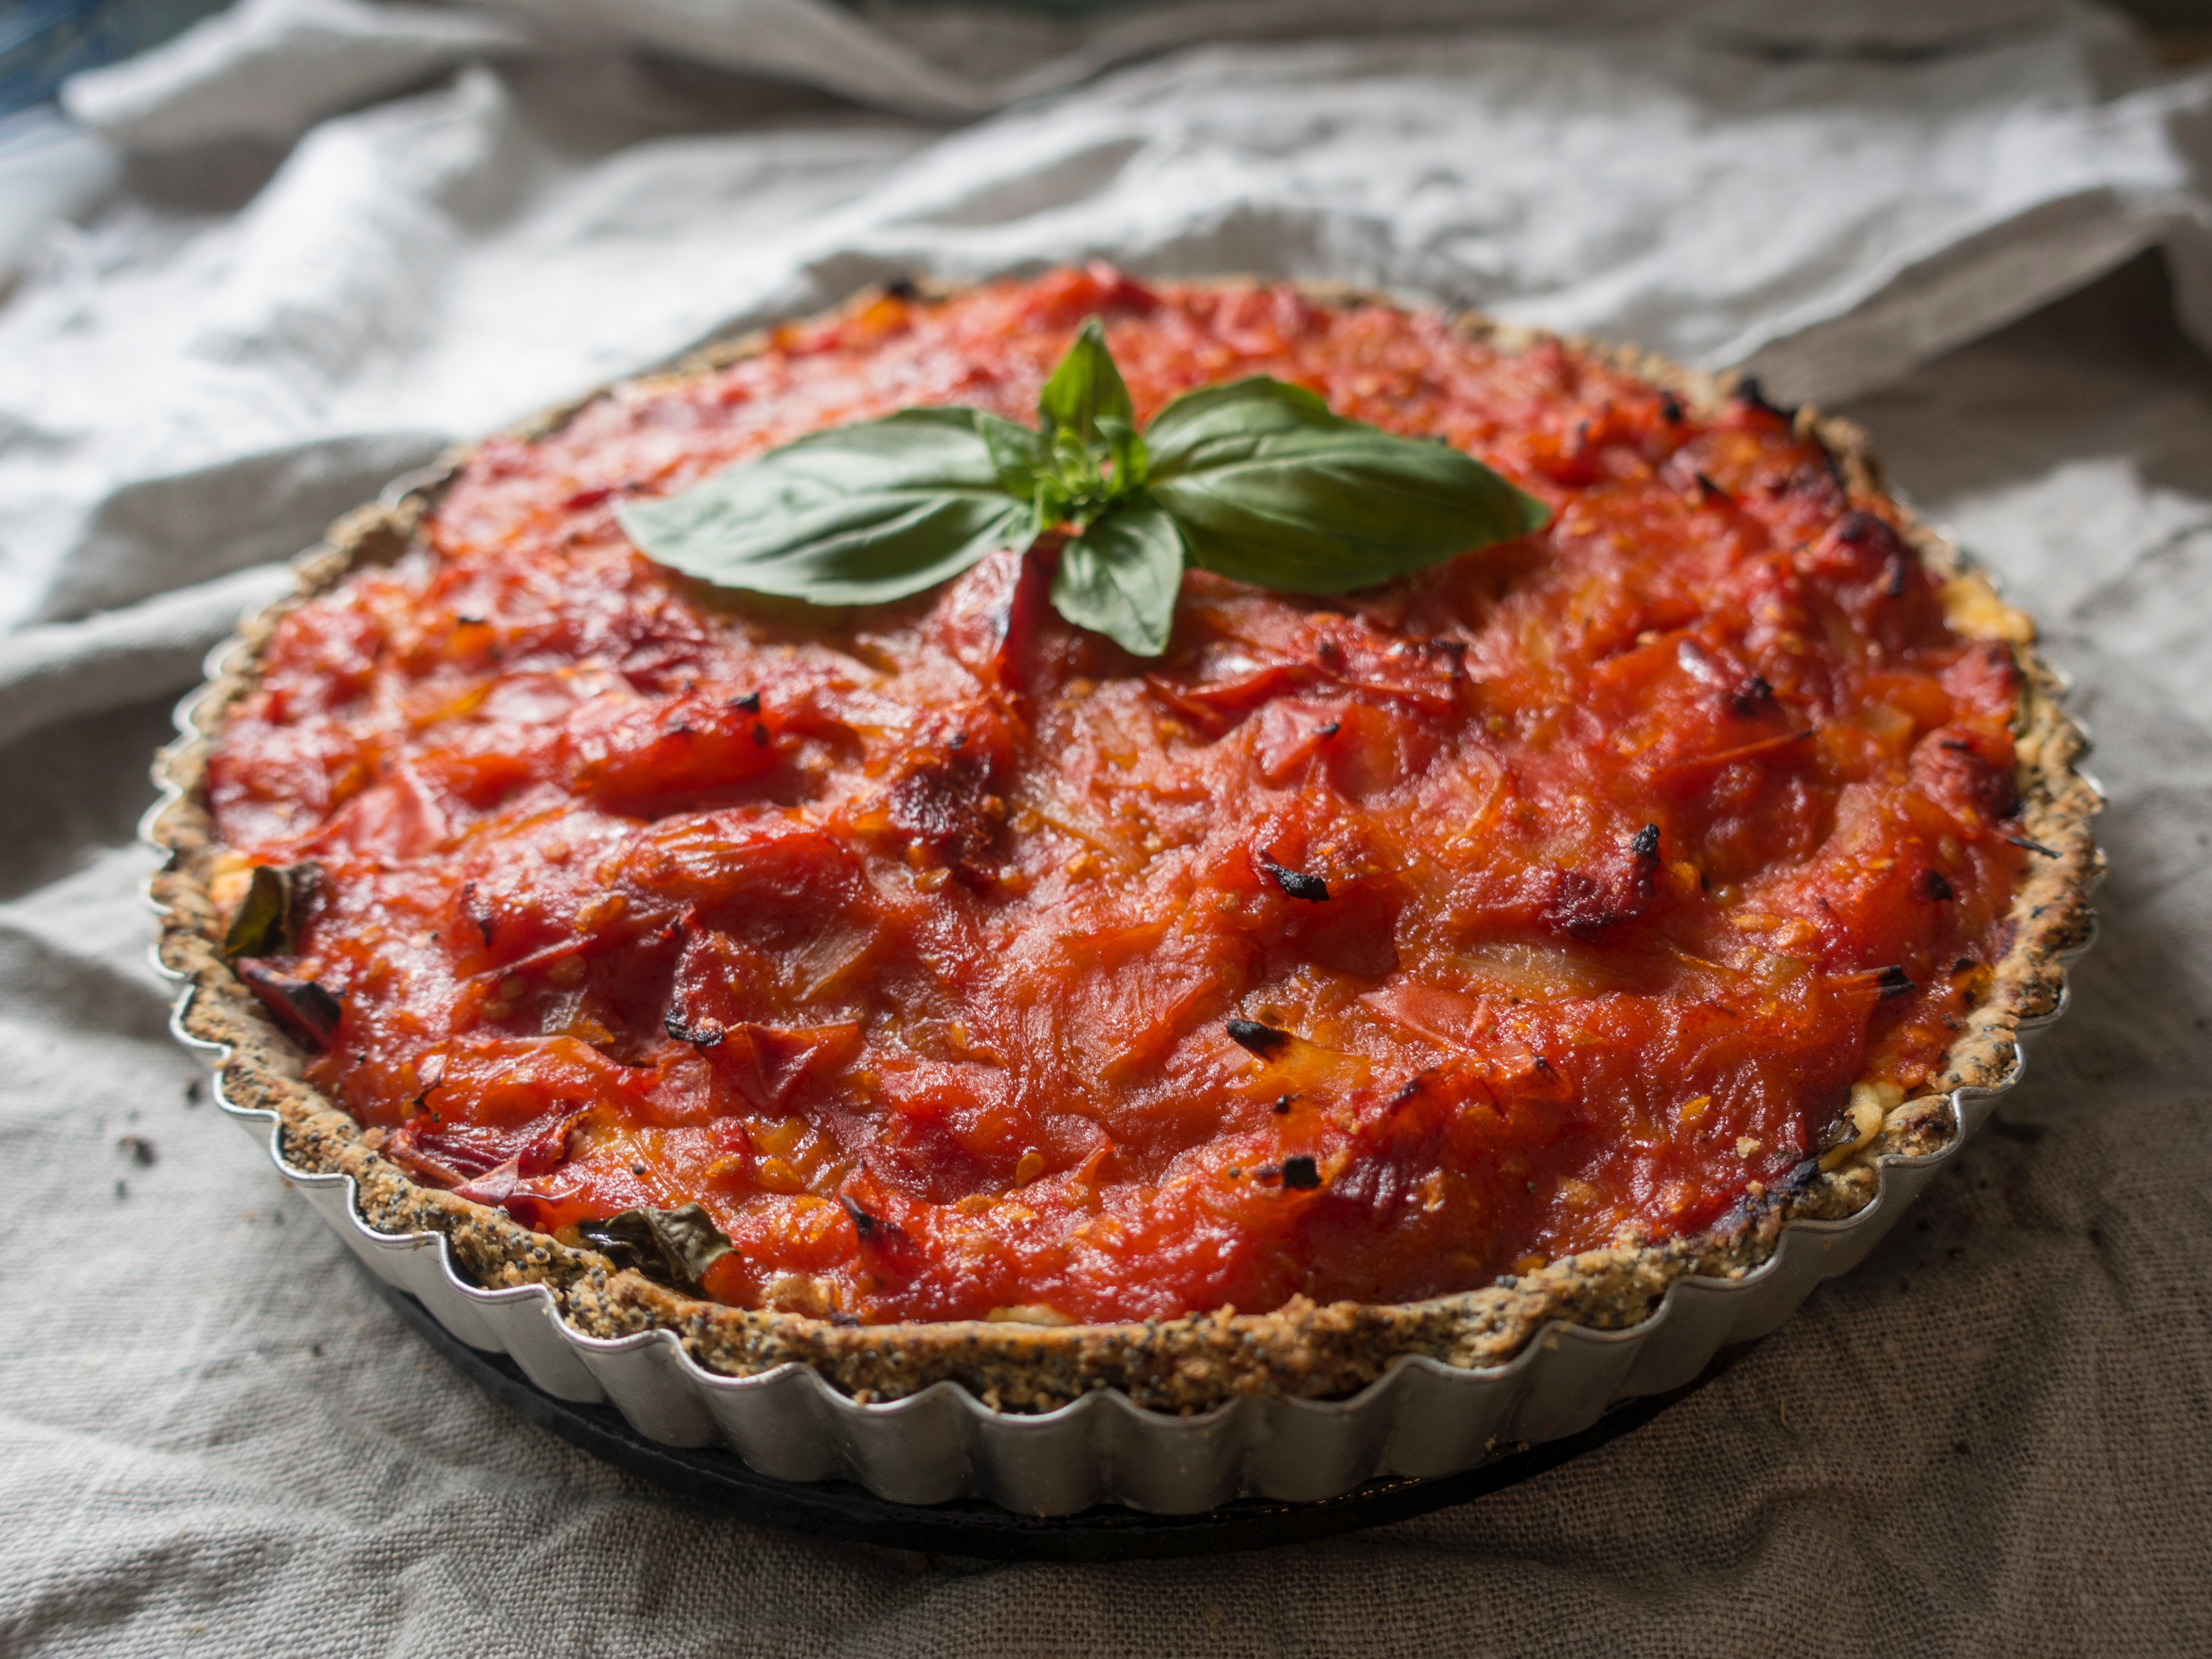
dish, food, produce, vegetable, dessert, cuisine, pie, basil, tomato, crust, quiche, spaghetti, baked goods, italian food, european food